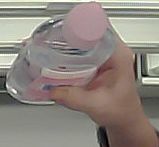
Product: johnson_baby